Texas Instruments SBP0400

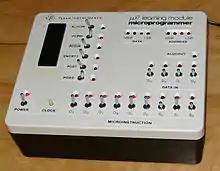
Teaching computer LCM-1001 with SBP0400 CPU inside

In addition to the SBP0400, the learning computer contains a 74279 latch and a rechargeable battery. It is powered by a 7 V power supply unit. It is operated via a total of 20 toggle switches, which are divided into nine micro-operation switches, four data input switches, six control switches and the main switch. The switch position "down" or "left" corresponds to digital "0" or LOW; the position "up" or "right" corresponds to "1" or HIGH. The switch position at "1" is additionally indicated by a red LED lighting up. Nine further LEDs are used as output, four each for data and address, and one for ALUCOUT (ALU carry-out).